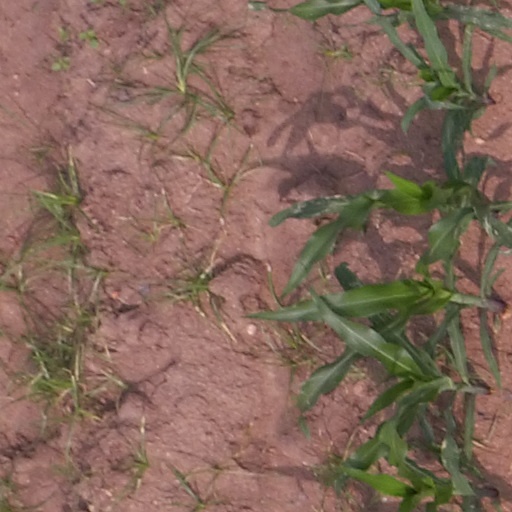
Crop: maize; corn